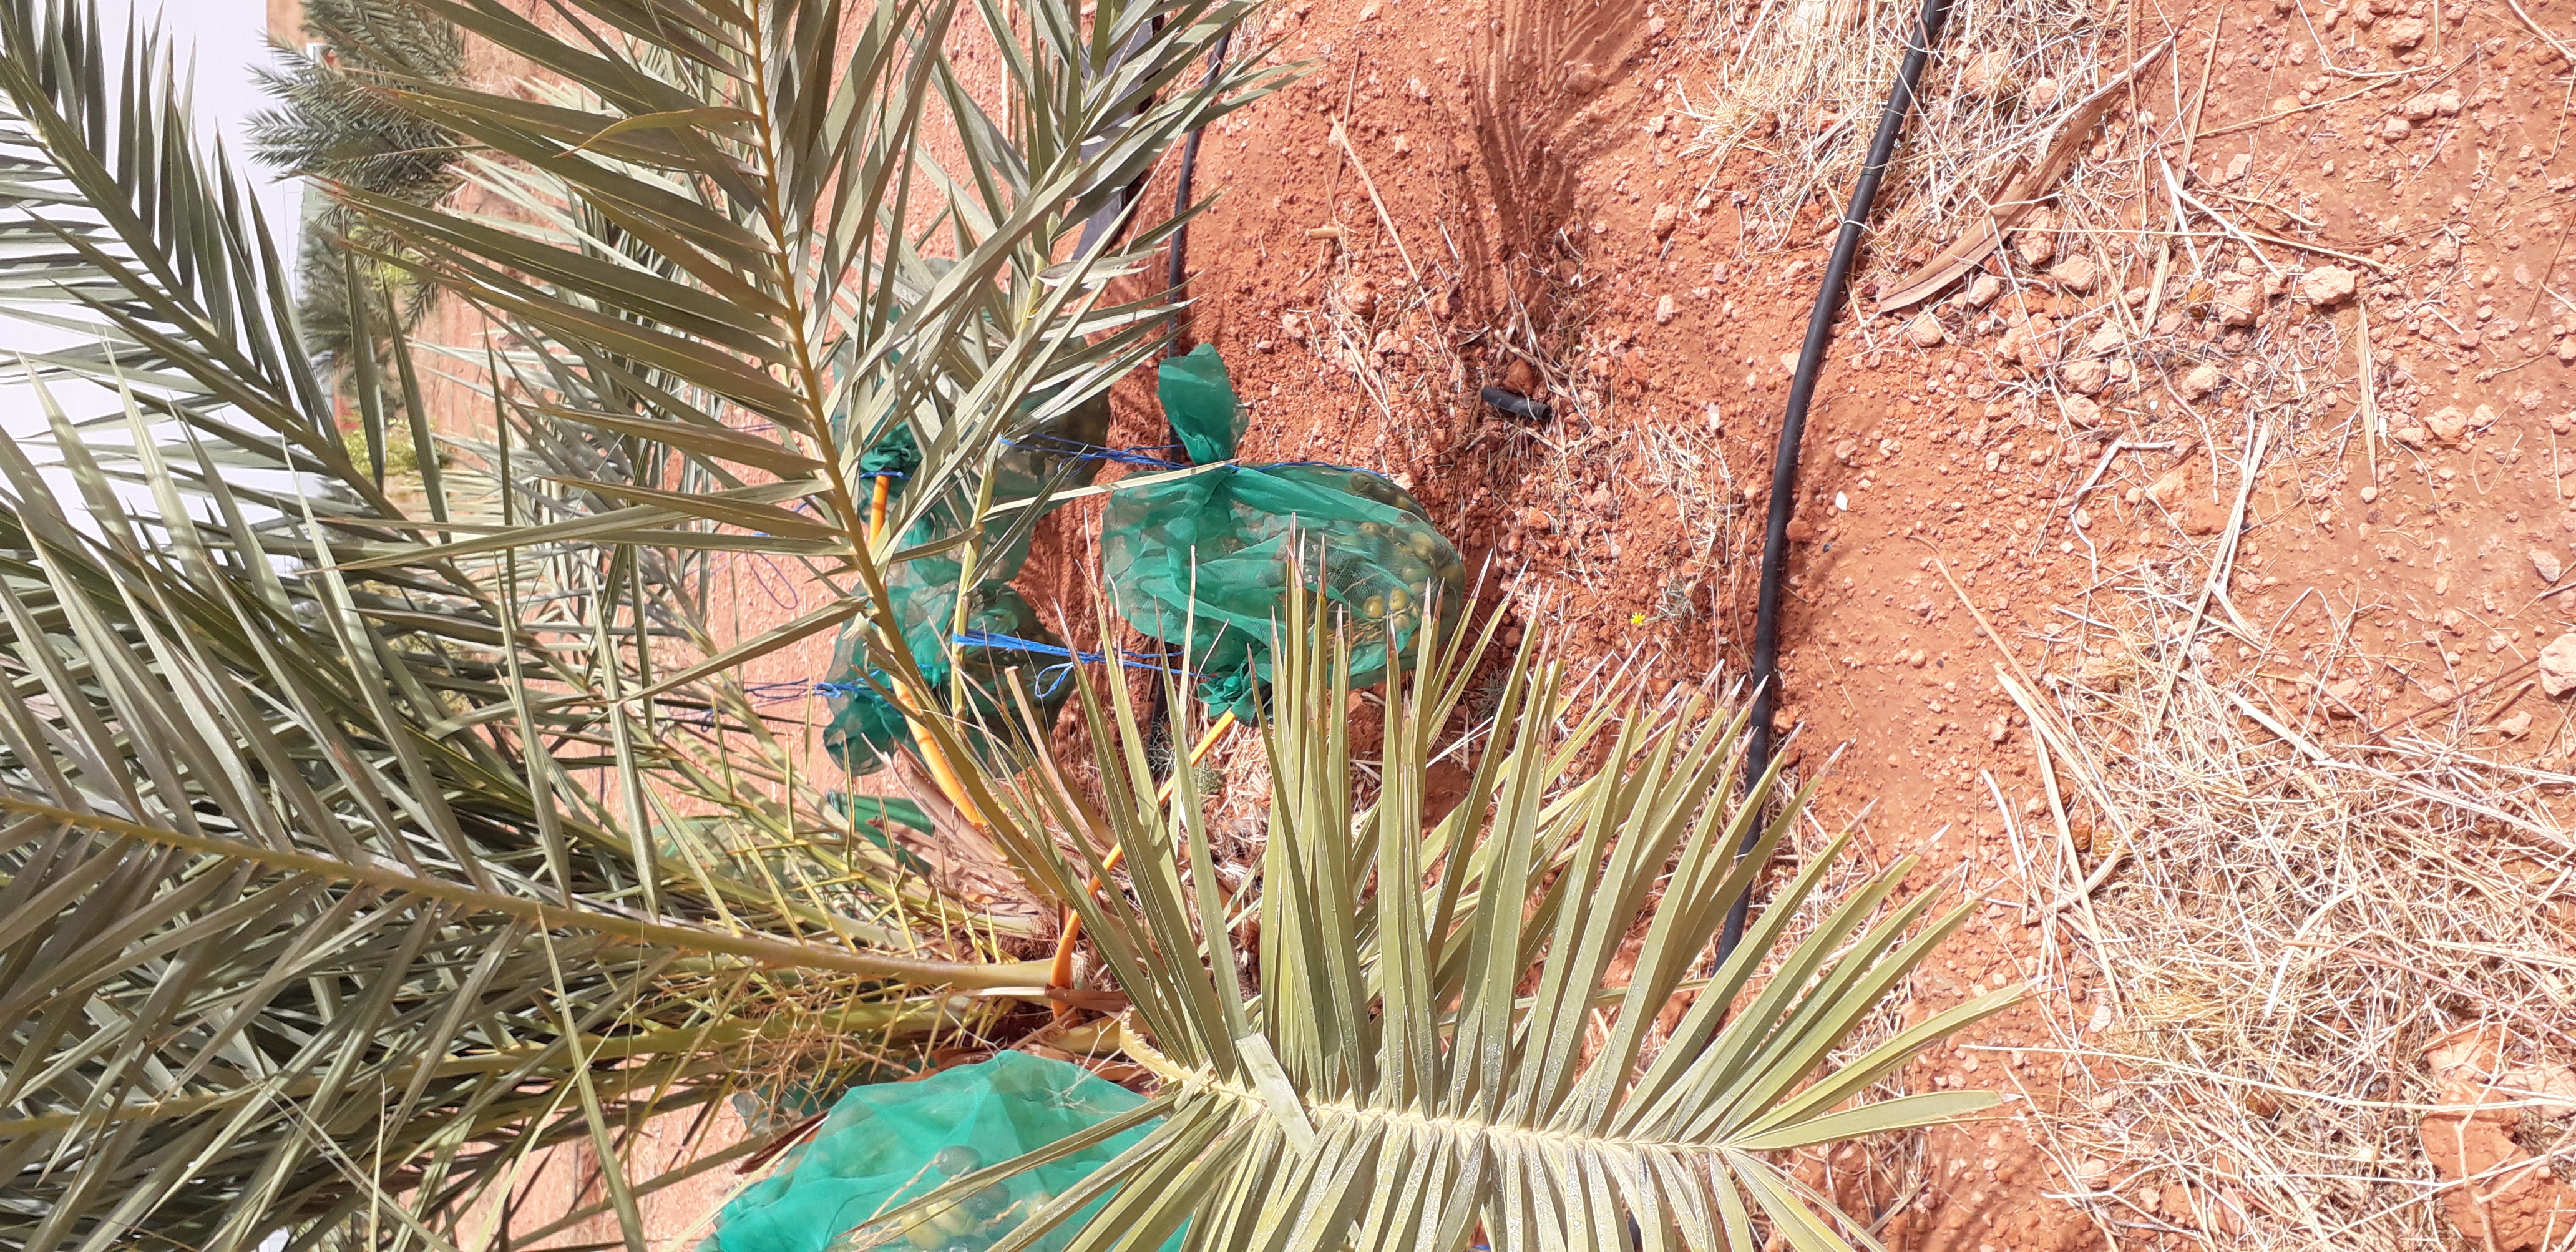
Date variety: Boufagous